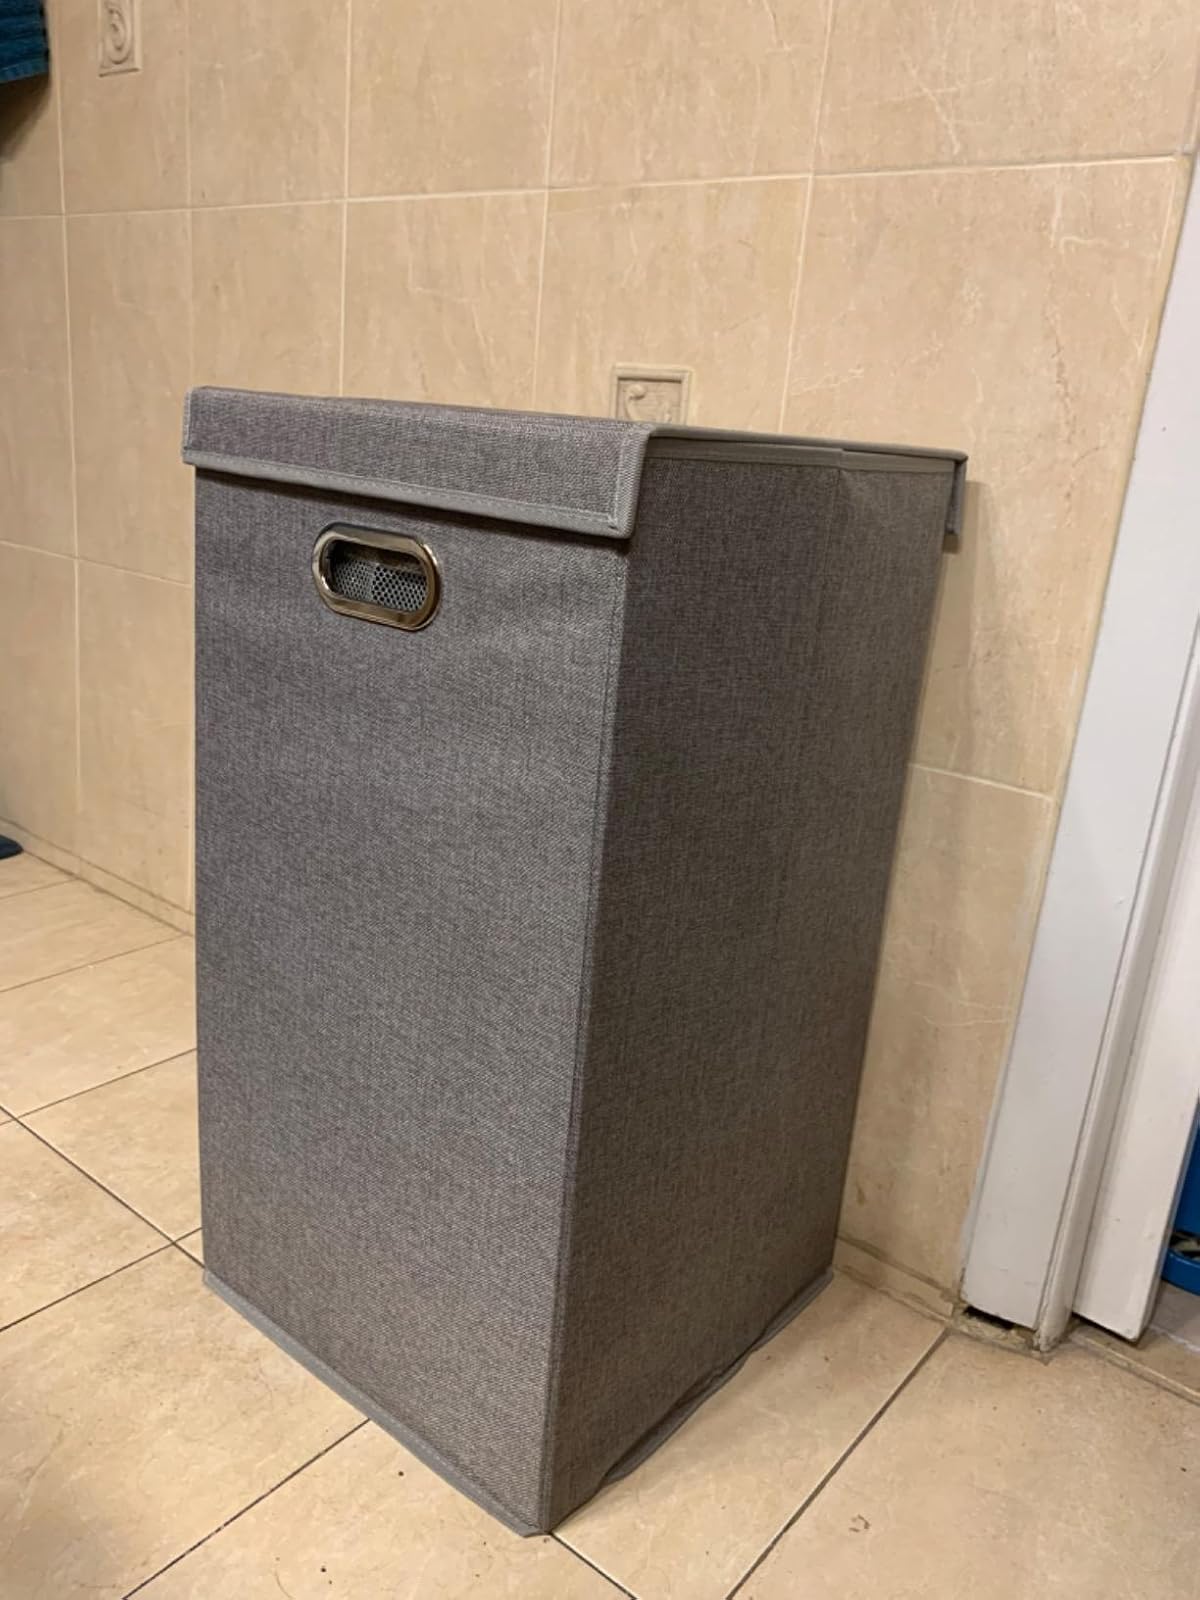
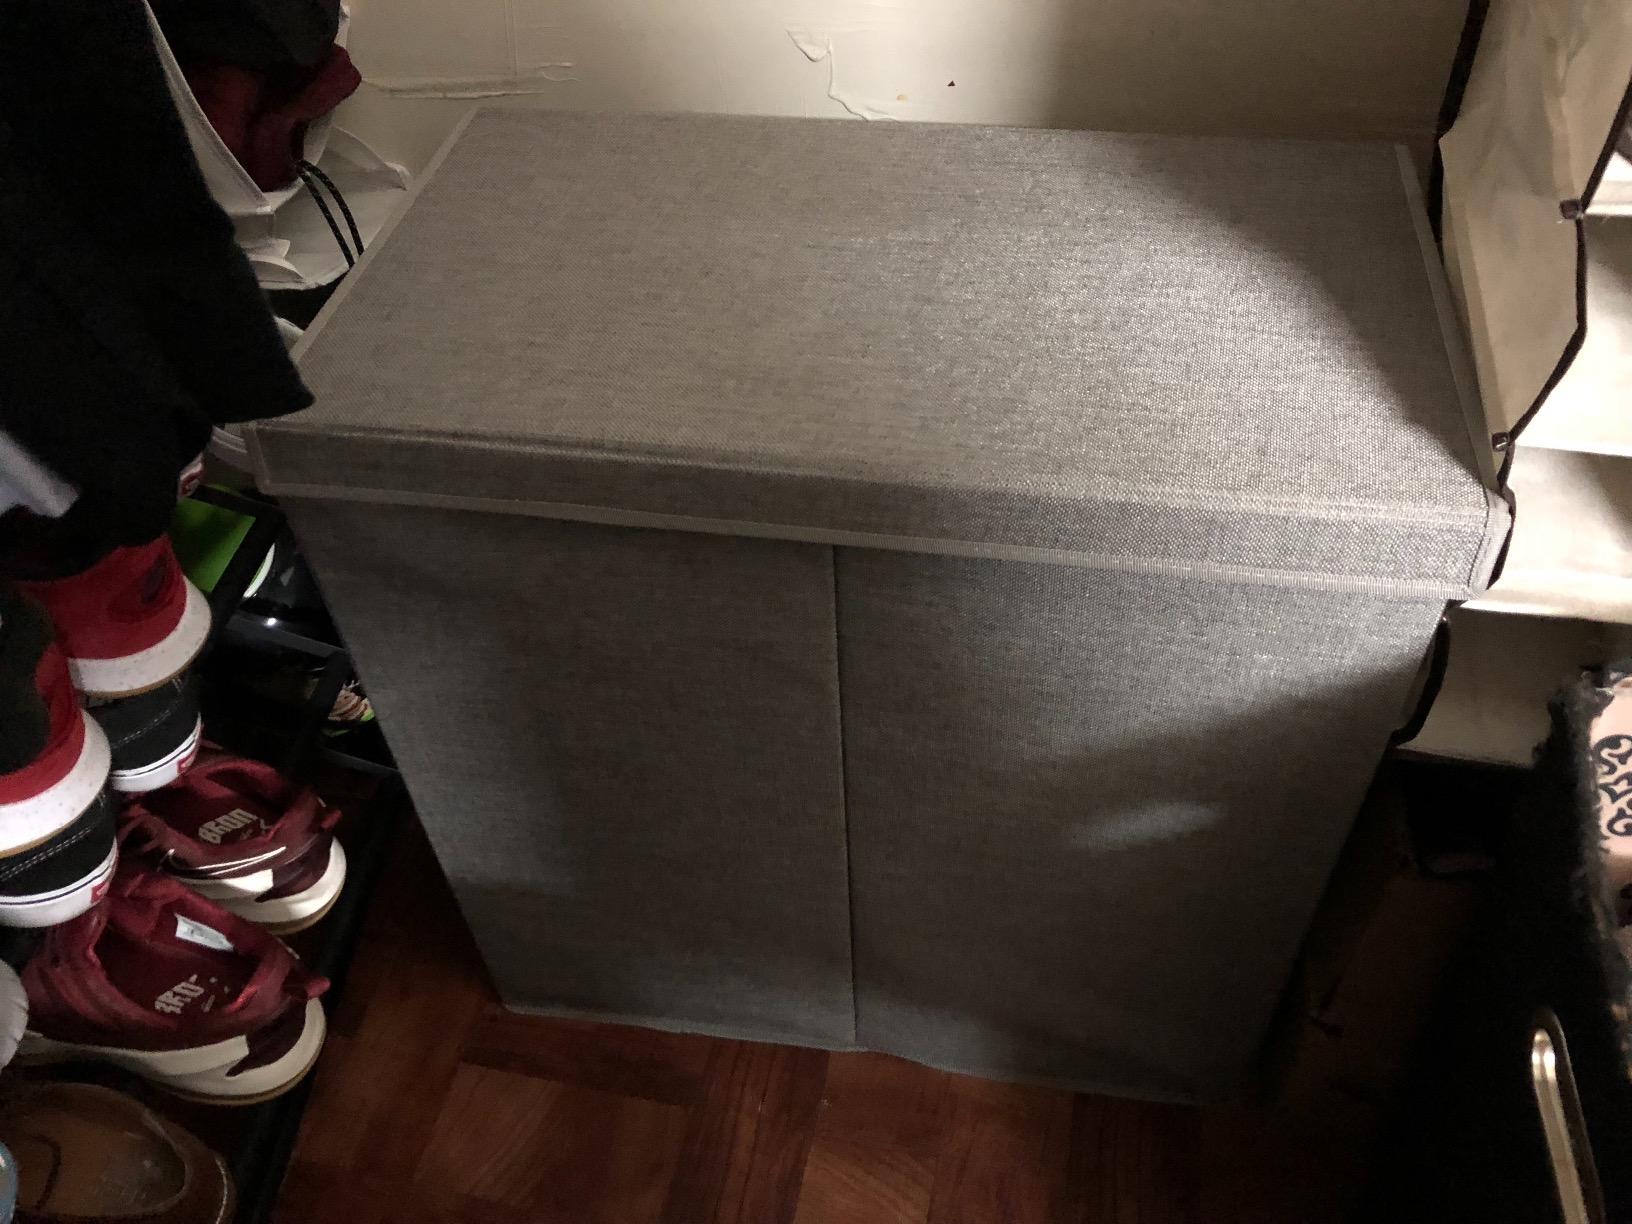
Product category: items_hamper
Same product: no